The Payoff (1978 film)

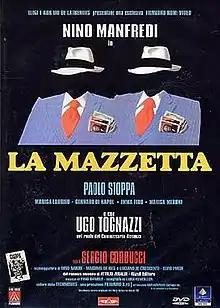
Theatrical release poster by Renato Casaro

The Payoff is an Italian crime comedy film directed in 1978 by Sergio Corbucci. It is based on the 1976 crime novel of the same name by the writer Attilio Veraldi.